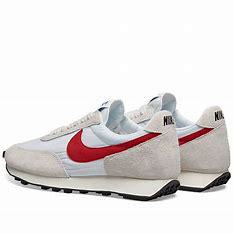
Brand: Nike
Model: Daybreak